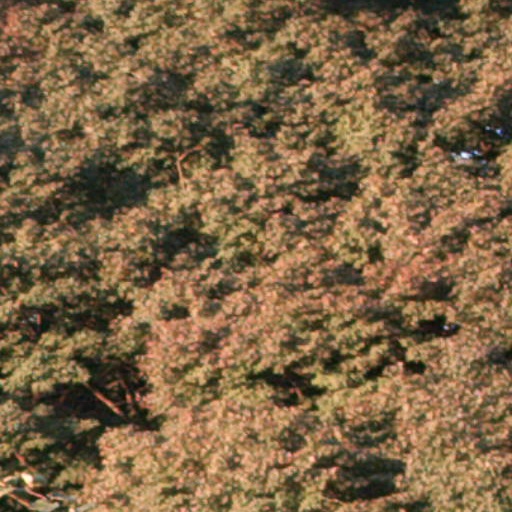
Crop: cassava